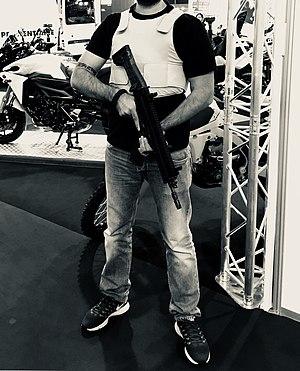
Česká zbrojovka a.s. est une entreprise multinationale tchèque, fondée en 1919 à Pilsen et spécialisée dans la fabrication d'armes. La société s'installe par la suite à Strakonice. En 1936, les usines déménagent à Uherský Brod, dans la région de Zlín près de l'actuelle frontière avec la Slovaquie, afin de s'éloigner de la frontière allemande car l'on se prépare à une guerre avec l'Allemagne dirigée par Hitler. Pendant l'occupation, l'usine fabrique des mitrailleuses pour les Messerschmitt de la Luftwaffe. En 1948, la société est nationalisée. En 1993, elle retourne dans le secteur privé. Elle ouvre en 1997 une filiale nord américaine, CZ-USA sise à Kansas City, puis rachète Dan Wesson Firearms en 2005.